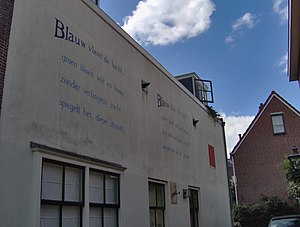
Herman Gorter / Statuer
Herman Gorter var en nederlandsk digter og medstifter af Sociaal-Democratische Partij i Nederlandene.